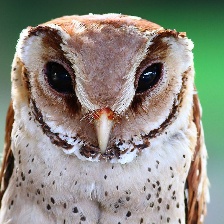
Species: ORIENTAL BAY OWL
Scientific name: PHODILUS BADIUS
ImageNet parent category: great_grey_owl